Key finding attacks

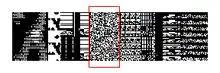
High entropy keys stand out visually against background low-entropy data.

The contrast between the low entropy of most data and the high entropy of key data is sufficient as to be apparent by visual inspection. The image to the right shows an example of this.